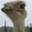
Label: bird